Dominant seventh chord

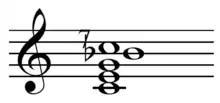
Just harmonic seventh chord on C. 7th: 968.826 cents, a septimal quarter tone lower than B.File:Harmonic seventh chord just on C.mid

The concluding cadence of the same movement features the chord in root position: